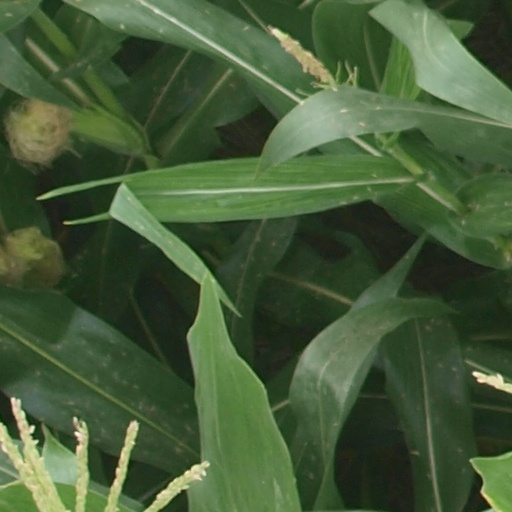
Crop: maize; corn